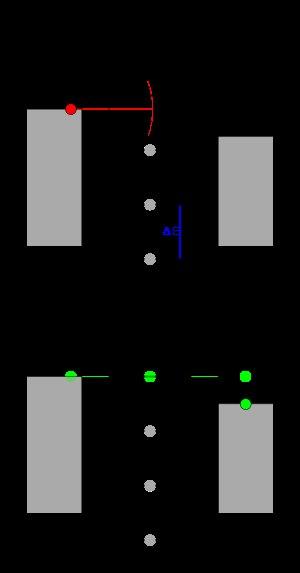
En physique mésoscopique, un blocage de Coulomb, nommé d'après la force électrique de Charles-Augustin de Coulomb, est l'augmentation de la résistance par un faible potentiel appliqué sur un dispositif comprenant au minimum une jonction tunnel de faible capacitance.